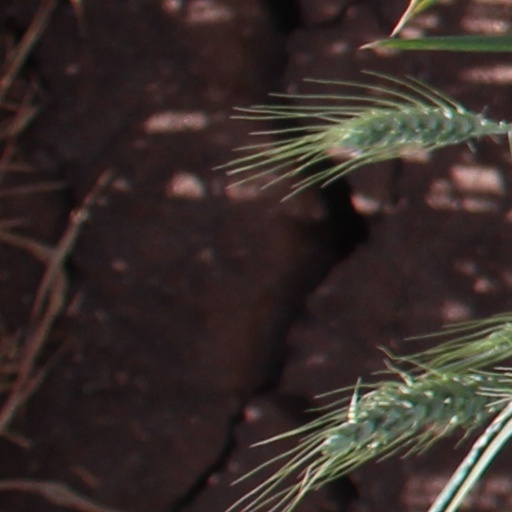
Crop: wheat